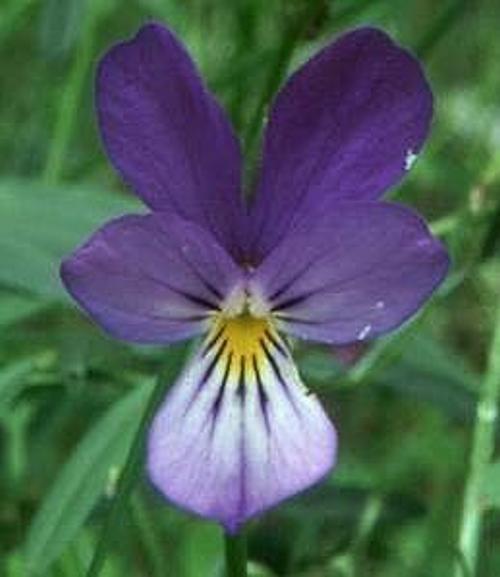
Label: wild pansy